AGATA (gamma-ray detector)

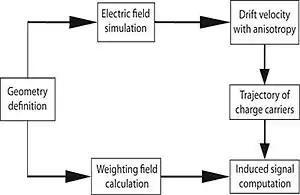
Working principle of the simulation of AGATA signals

To determine the interaction point of a γ ray in a segmented HPGe detector, the shape of the signal induced on the charge-collecting electrode (corresponding to the segment in which the interaction took place) and those of the transient signals measured on the neighbouring segments are analysed. By analysing the rise time of the signal induced on the charge-collecting electrode the radial coordinate of the interaction point can be determined. The mirror charges appearing on the neighbouring segments' electrodes are sensitive to longitudinal and azimunthal coordinates of the interaction point.